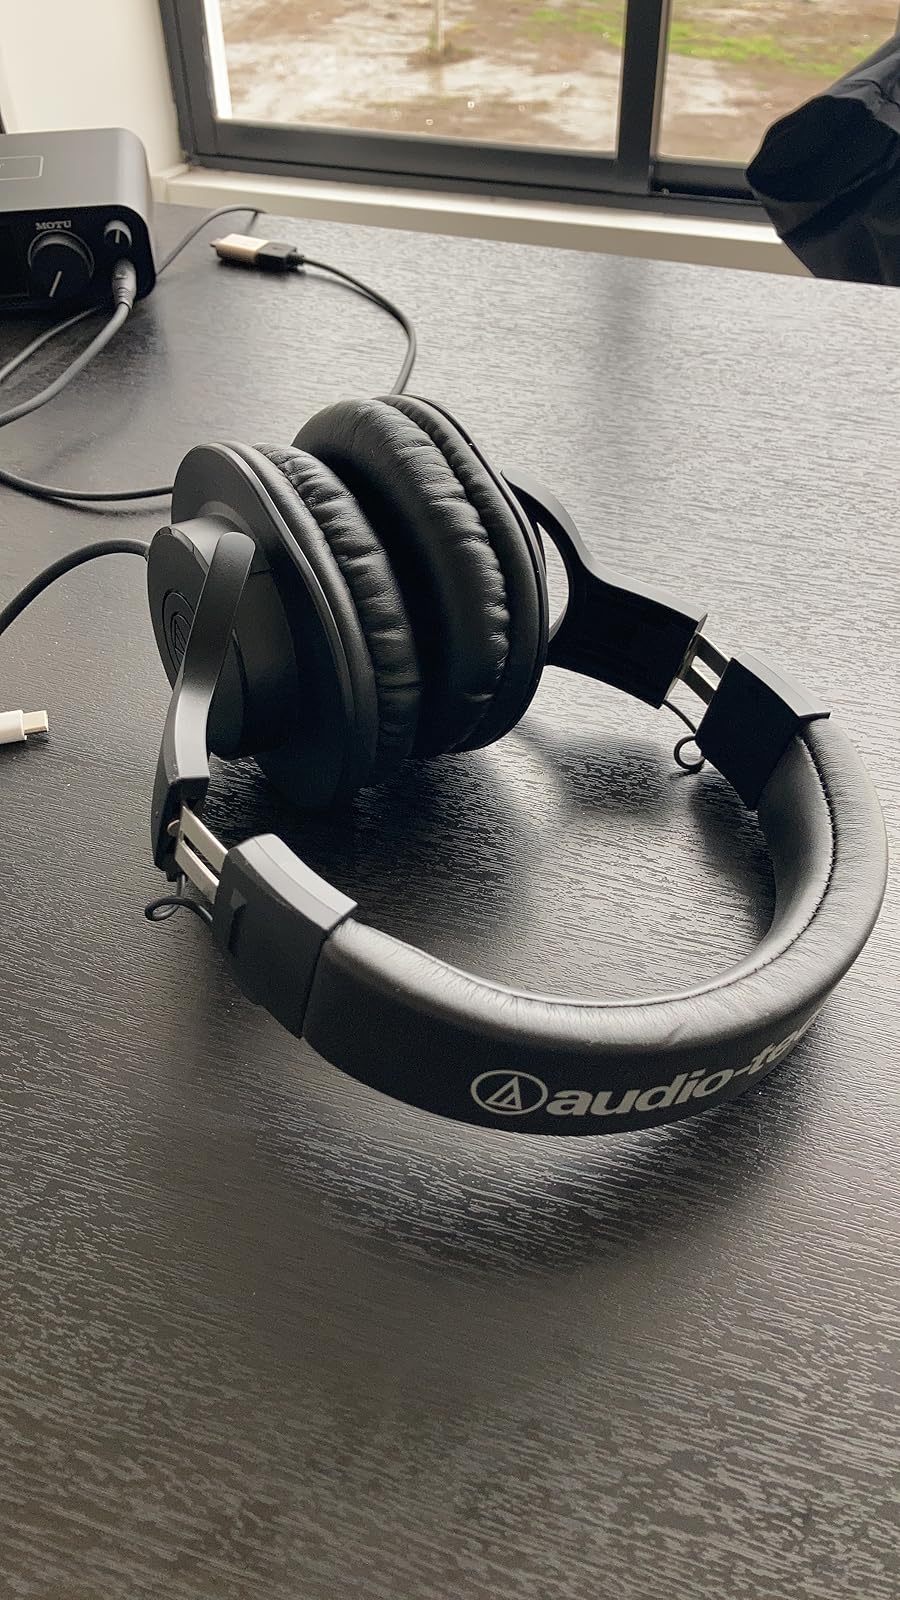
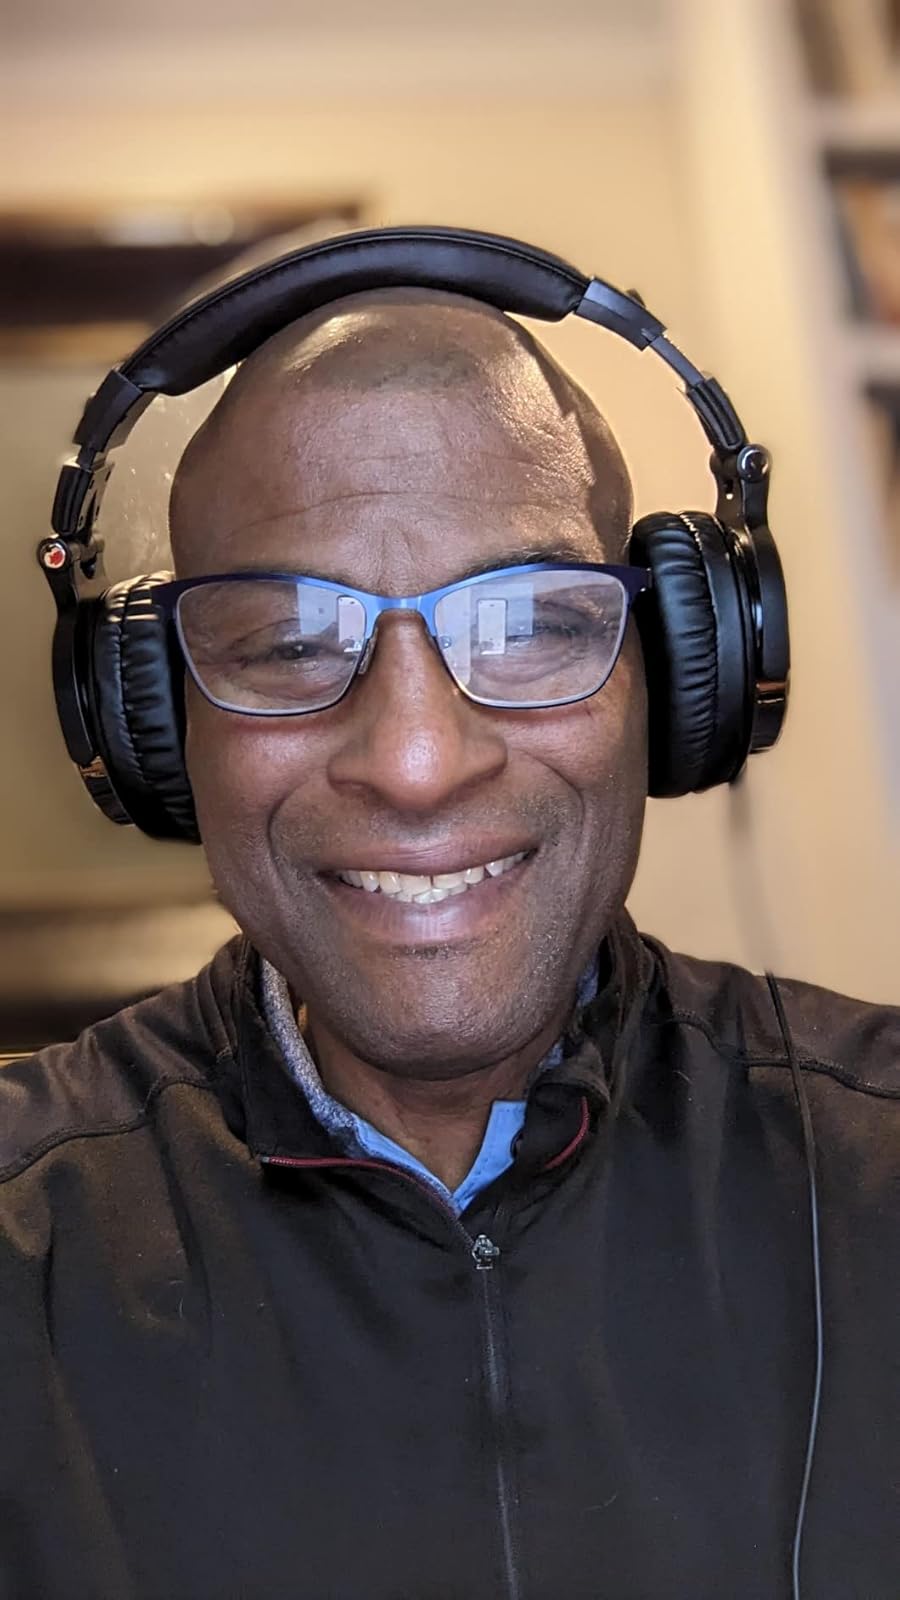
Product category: headphones
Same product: no